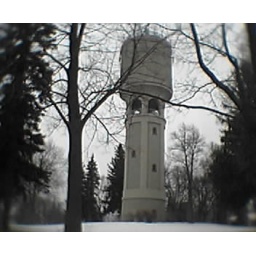
The old water tower in Rochester near Farmerted's &amp;quot;Pill Hill&amp;quot;.